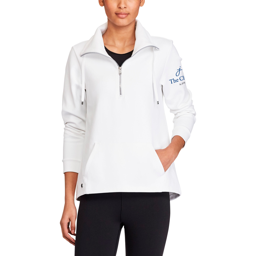
the clubs by logo on sweater